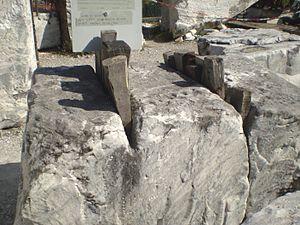
Aristote, abréviation par apocope du nom Aristotélès ou Aristotèle, est un philosophe grec de l'Antiquité. Il est avec Platon, dont il a été le disciple à l'Académie, l'un des penseurs les plus influents que le monde occidental ait connu. Il est aussi l'un des rares à avoir abordé presque tous les domaines de connaissance de son temps : biologie, physique, métaphysique, logique, poétique, politique, rhétorique et de façon ponctuelle l'économie. Chez Aristote, la philosophie est comprise dans un sens plus large : elle est à la fois recherche du savoir pour lui-même, interrogation sur le monde et science des sciences.
Pour Hans-Georg Gadamer, qui fut un témoin privilégié, seuls ceux qui étaient présents à Marbourg en salles de cour, dans les années 1920, ont pu mesurer le poids de la présence réelle d'Aristote dans la pensée du jeune professeur, mais d'un Aristote, nouveau, libéré de toutes les interprétations traditionnelles.Ce qui distinguait cette première interprétation d'Aristote, c'était surtout le fait qu'elle se défaisait des couches de lecture scolastiques et déformantes. Motivé, à cette époque, selon Gadamer, par le désir d'obtenir une meilleure compréhension du message chrétien, Heidegger se serait engagé dans une véritable « réinterprétation d'Aristote », délivrée du dogmatisme scolastique et appuyée essentiellement sur l'Éthique à Nicomaque pour conforter sa propre vision de l'essence de l'homme.